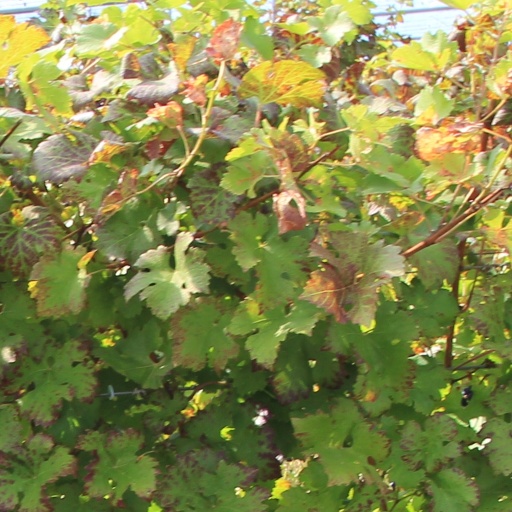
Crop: grape